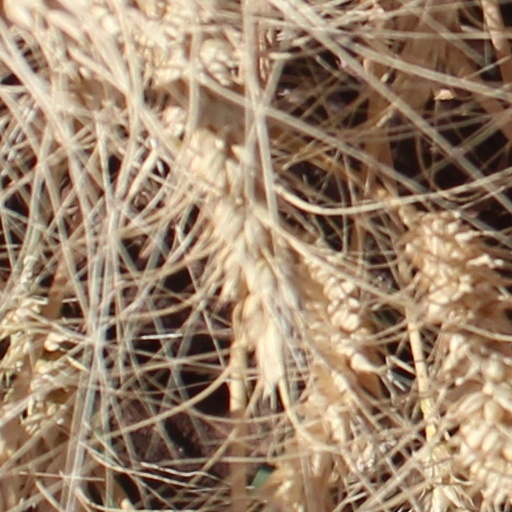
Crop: wheat